Lewis Pugh

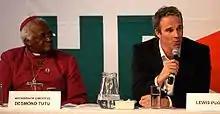
Pugh with Archbishop Desmond Tutu

During his youth Pugh visited many National Parks in South Africa, following his father's desire to teach him to love and respect nature after what he had witnessed whilst serving in the Royal Navy.